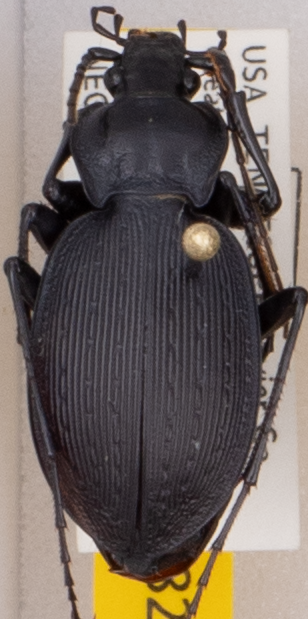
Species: Carabus goryi
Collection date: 2021-05-25
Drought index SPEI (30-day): -0.32
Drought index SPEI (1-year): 0.47
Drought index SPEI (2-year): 2.09